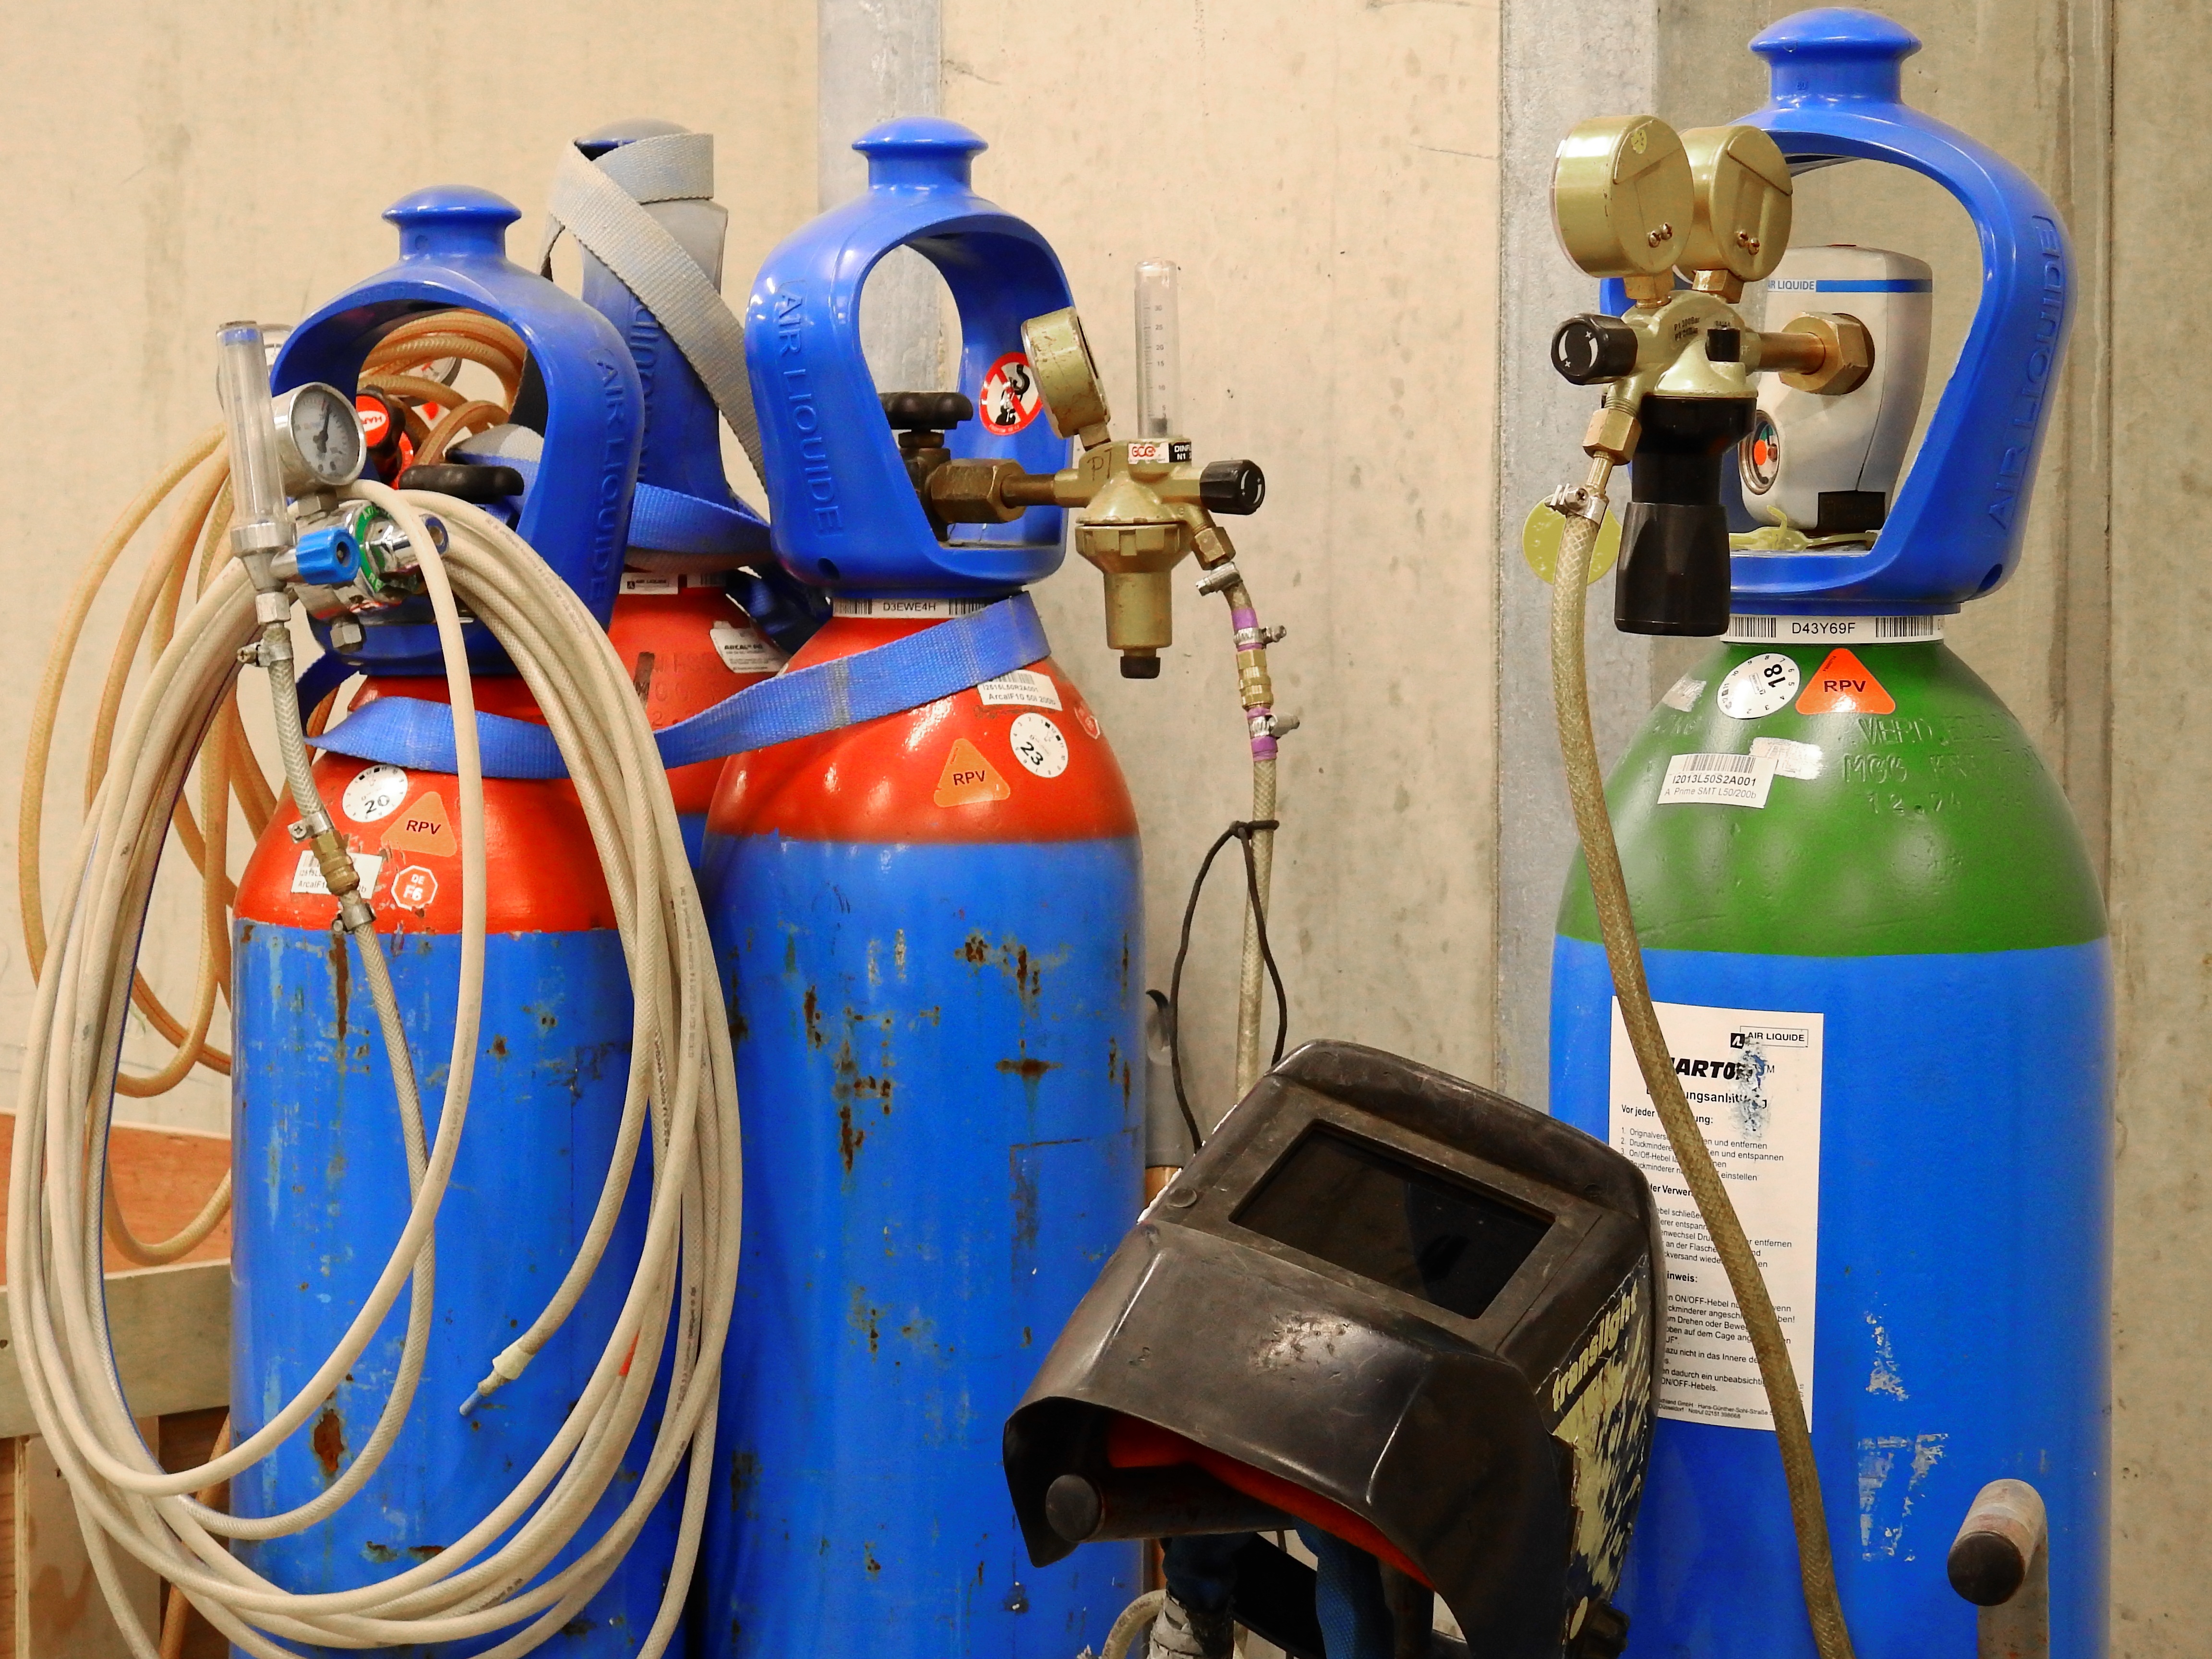
construction, machine, bottle, blue, industry, craft, mask, welder, gas, protection, mig, risk, dangerous, pressure, weld, craftsmen, gas bottle, pressure regulator, protective gas, autogen, inert gas welding, welding shield, protective mask